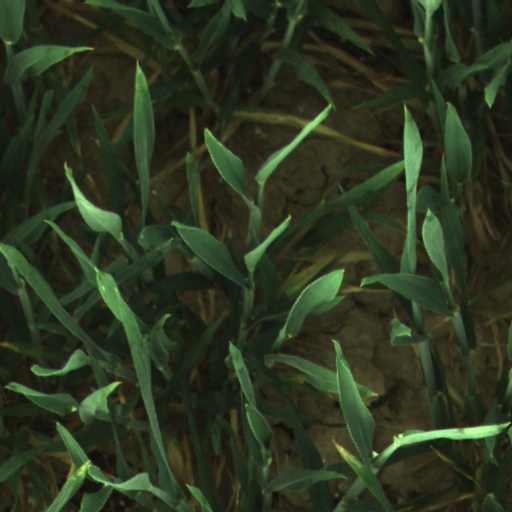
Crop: wheat